Auster J family

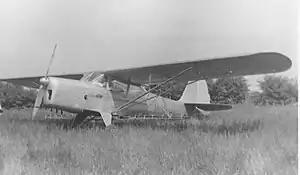
J/1B Aiglet fitted with under-wing crop-spraying bars at Rearsby airfield, Leicestershire, in June 1951.

The Auster J series was a family of British light civil utility aircraft developed in the 1940s and 50s by Auster at Rearsby, Leicestershire.